6 January Dictatorship

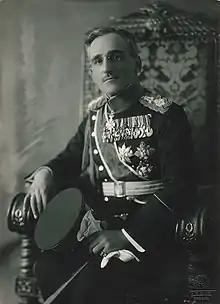
Alexander I of Yugoslavia

The 6 January Dictatorship was a royal dictatorship established in the Kingdom of Serbs, Croats and Slovenes (Kingdom of Yugoslavia after 1929) by King Alexander I (r. 1921–34) with the ultimate goal to create a Yugoslav ideology and a single Yugoslav nation. It began on 6 January 1929, when the king prorogued parliament and assumed control of the state, and ended with the 1931 Yugoslav Constitution.